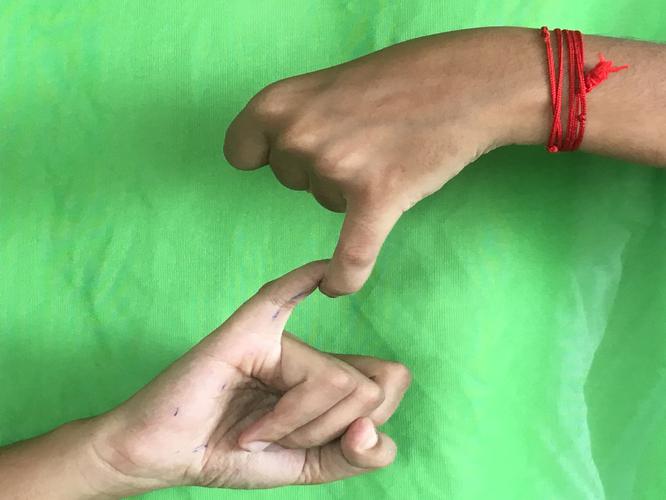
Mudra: Kilaka
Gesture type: double_hand